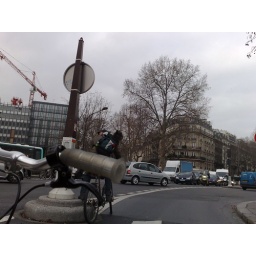
another dog being transported in a bag on a bike...